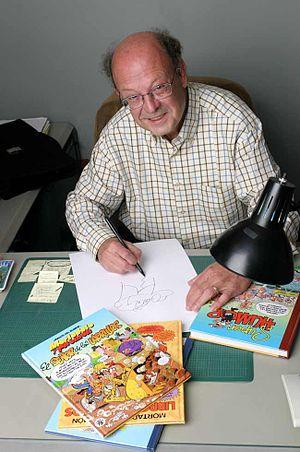
Mortadel et Filémon est une série de bandes dessinées réalisée par l'auteur espagnol Francisco Ibáñez. Mortadel & Filémon a été prépublié pour la première fois en 1958 dans l'hebdomadaire pour enfant Pulgarcito.
Francisco Ibáñez Talavera, né le 15 mars 1936 à Barcelone, est un auteur espagnol de bande dessinée.